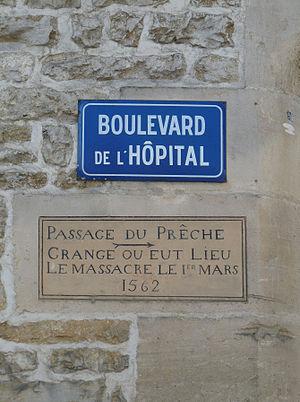
Grange du Massacre à Wassy (Haute-Marne)
Le Musée protestant de la grange de Wassy est un musée français situé à Wassy dans la Haute-Marne destiné à faire connaître un événement de l'histoire du protestantisme déclencheur des guerres de religion en France et connu sous le nom du Massacre de Wassy.